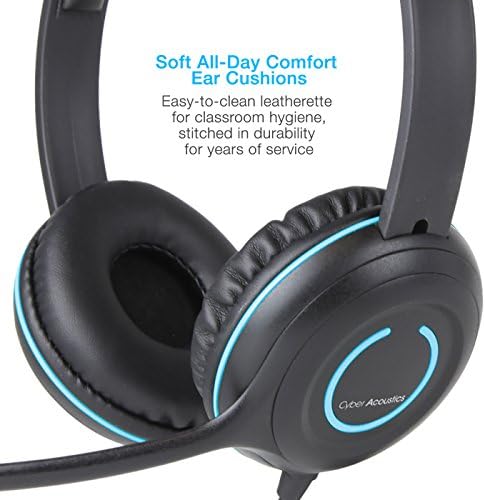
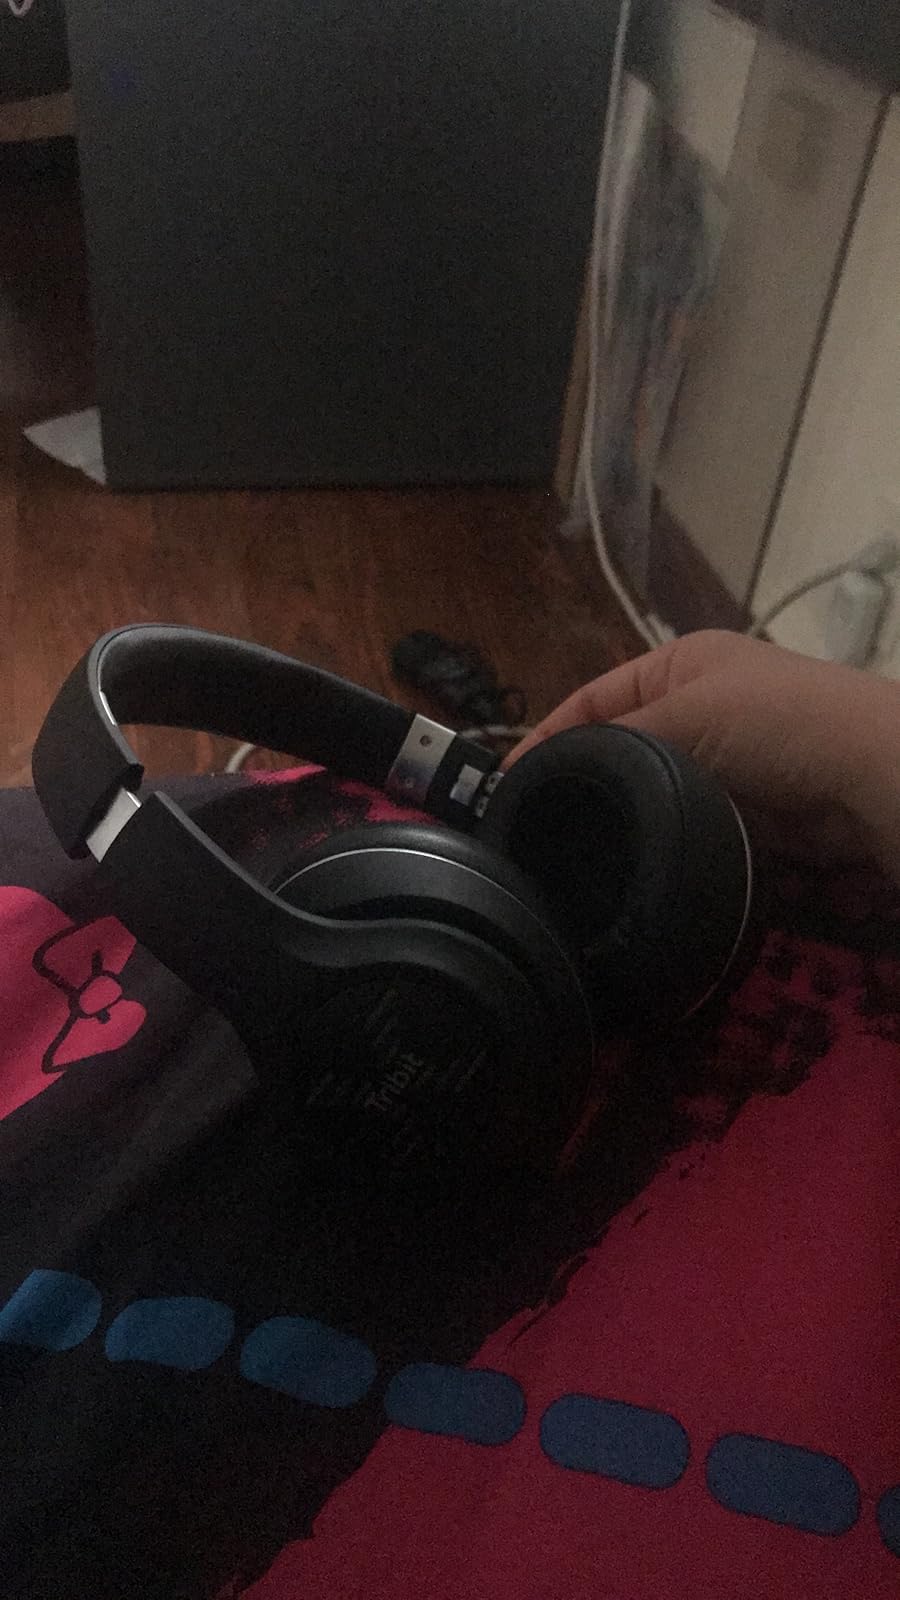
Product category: headphones
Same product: no